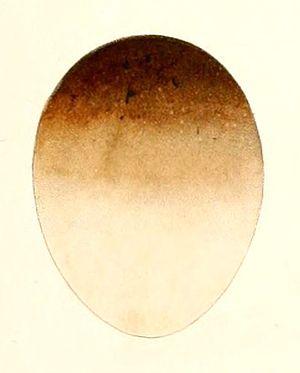
L'Engoulevent nacunda est une espèce d'oiseaux de la famille des Caprimulgidae, parfois placé dans le genre monotypique Podager.